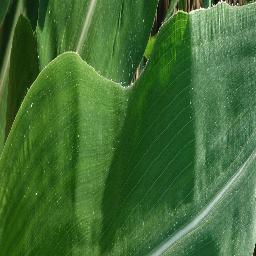
Label: Corn___healthy